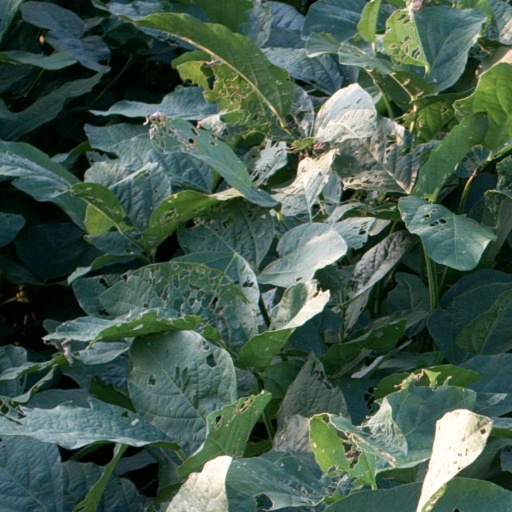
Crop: soybean